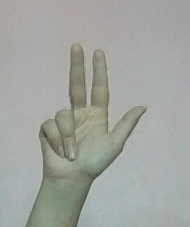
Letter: al